Llapusha

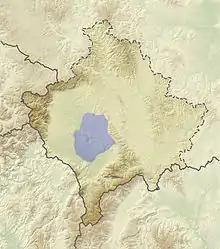
Llapusha

Llapusha ( or "Prekorupë", or "Prekorupa") is a geographic and ethnographic region in Kosovo that primarily stretches over the basin area of the lower Klina and Mirusha rivers, and consists of multiple settlements in the municipalities of Malisheva, Klina, Rahovec and Suhareka.